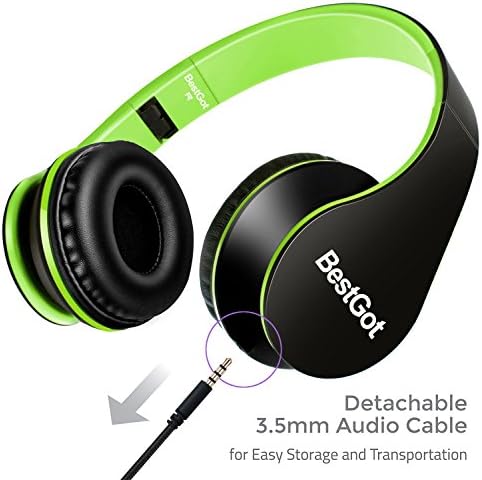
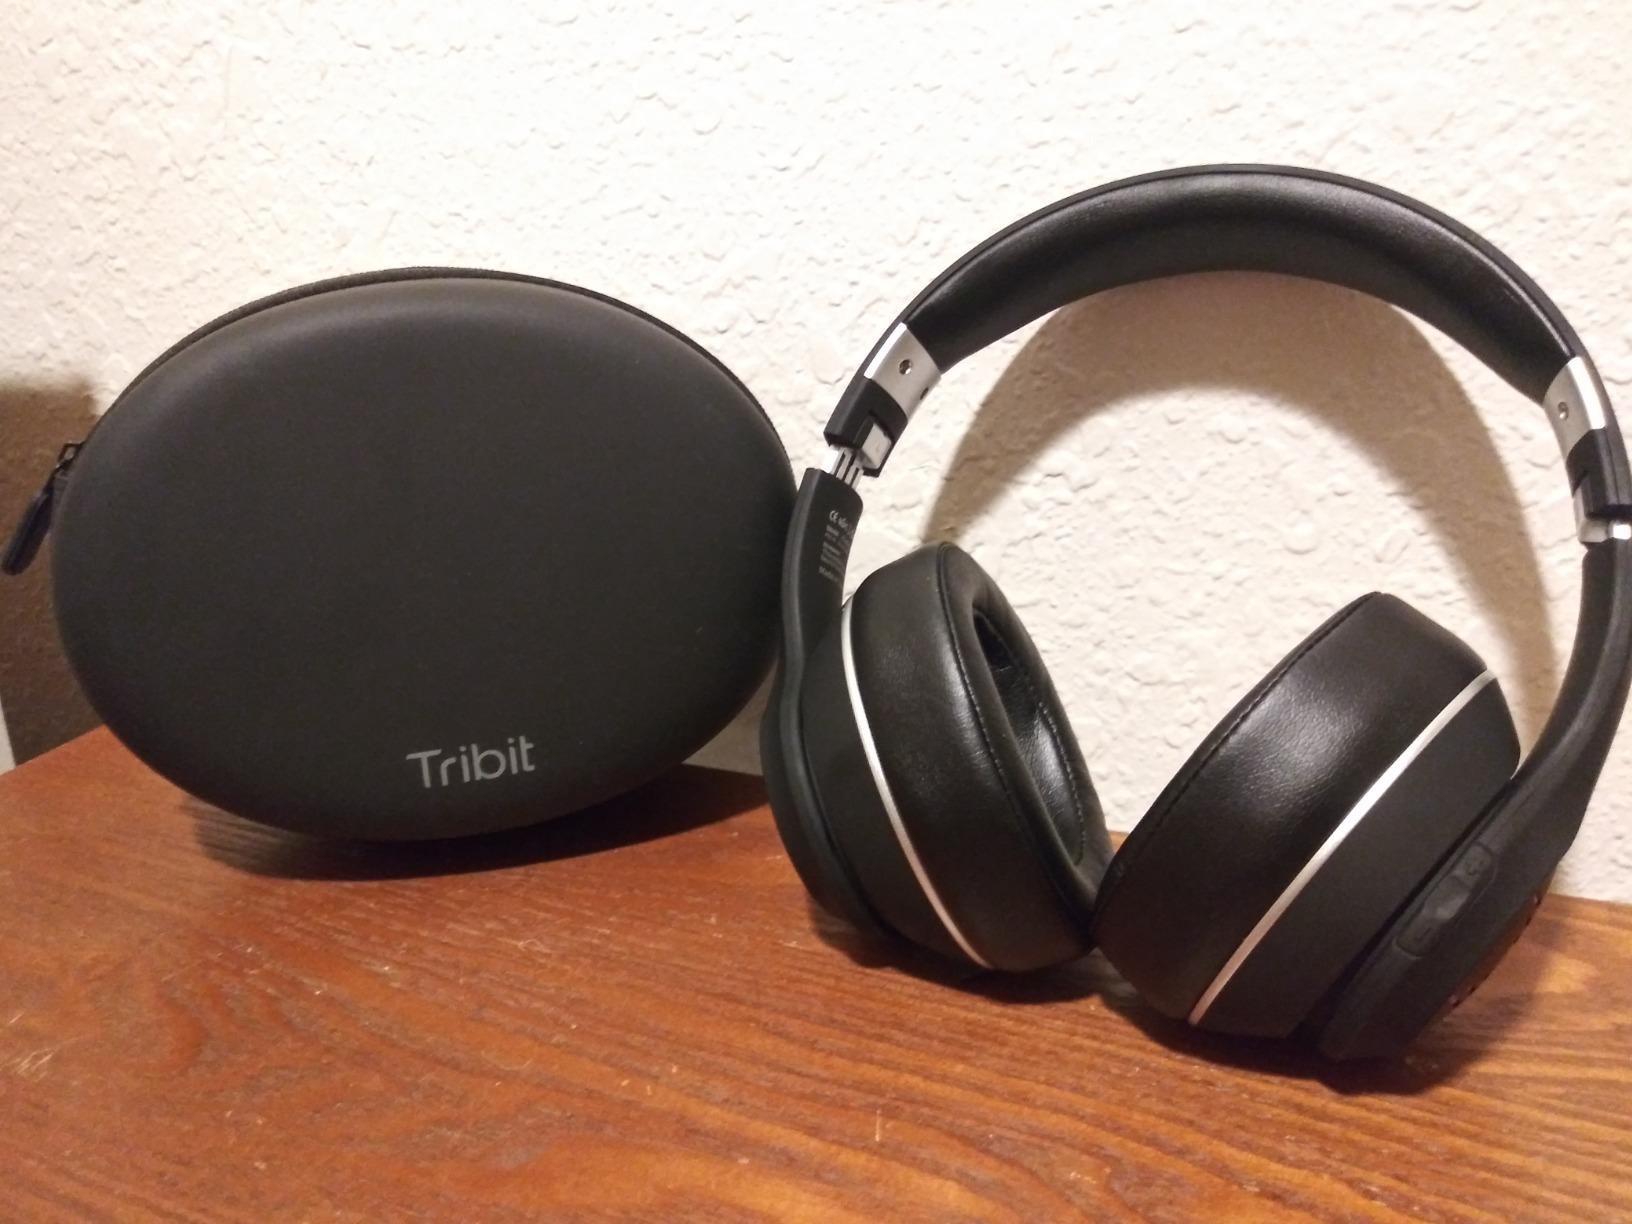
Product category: headphones
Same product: no